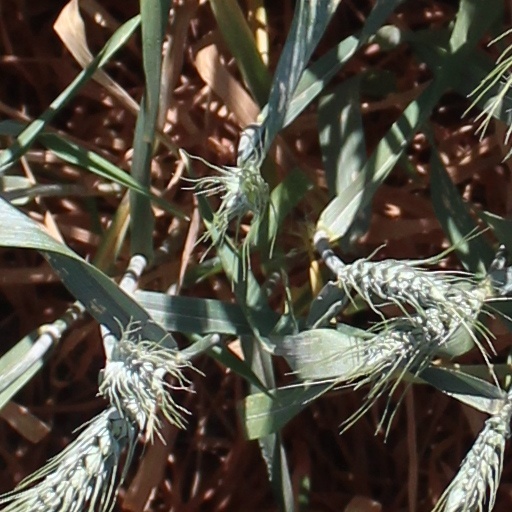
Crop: wheat